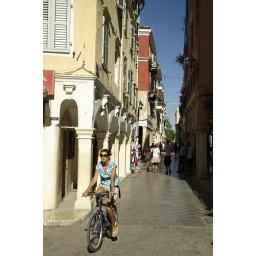
girl on bike in town